Bō-hiya

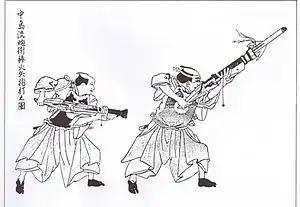
An Edo period wood block print showing samurai gunners firing "bo-hiya" with "hiya-zutsu" (rocket guns)

A was an early Japanese rocket launcher and development of the fire arrow.